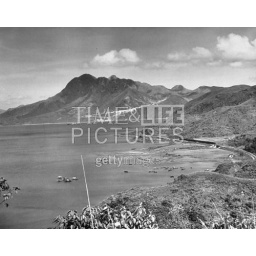
Boats docking in harbor, mountains in background, with railroad running along shoreline1949